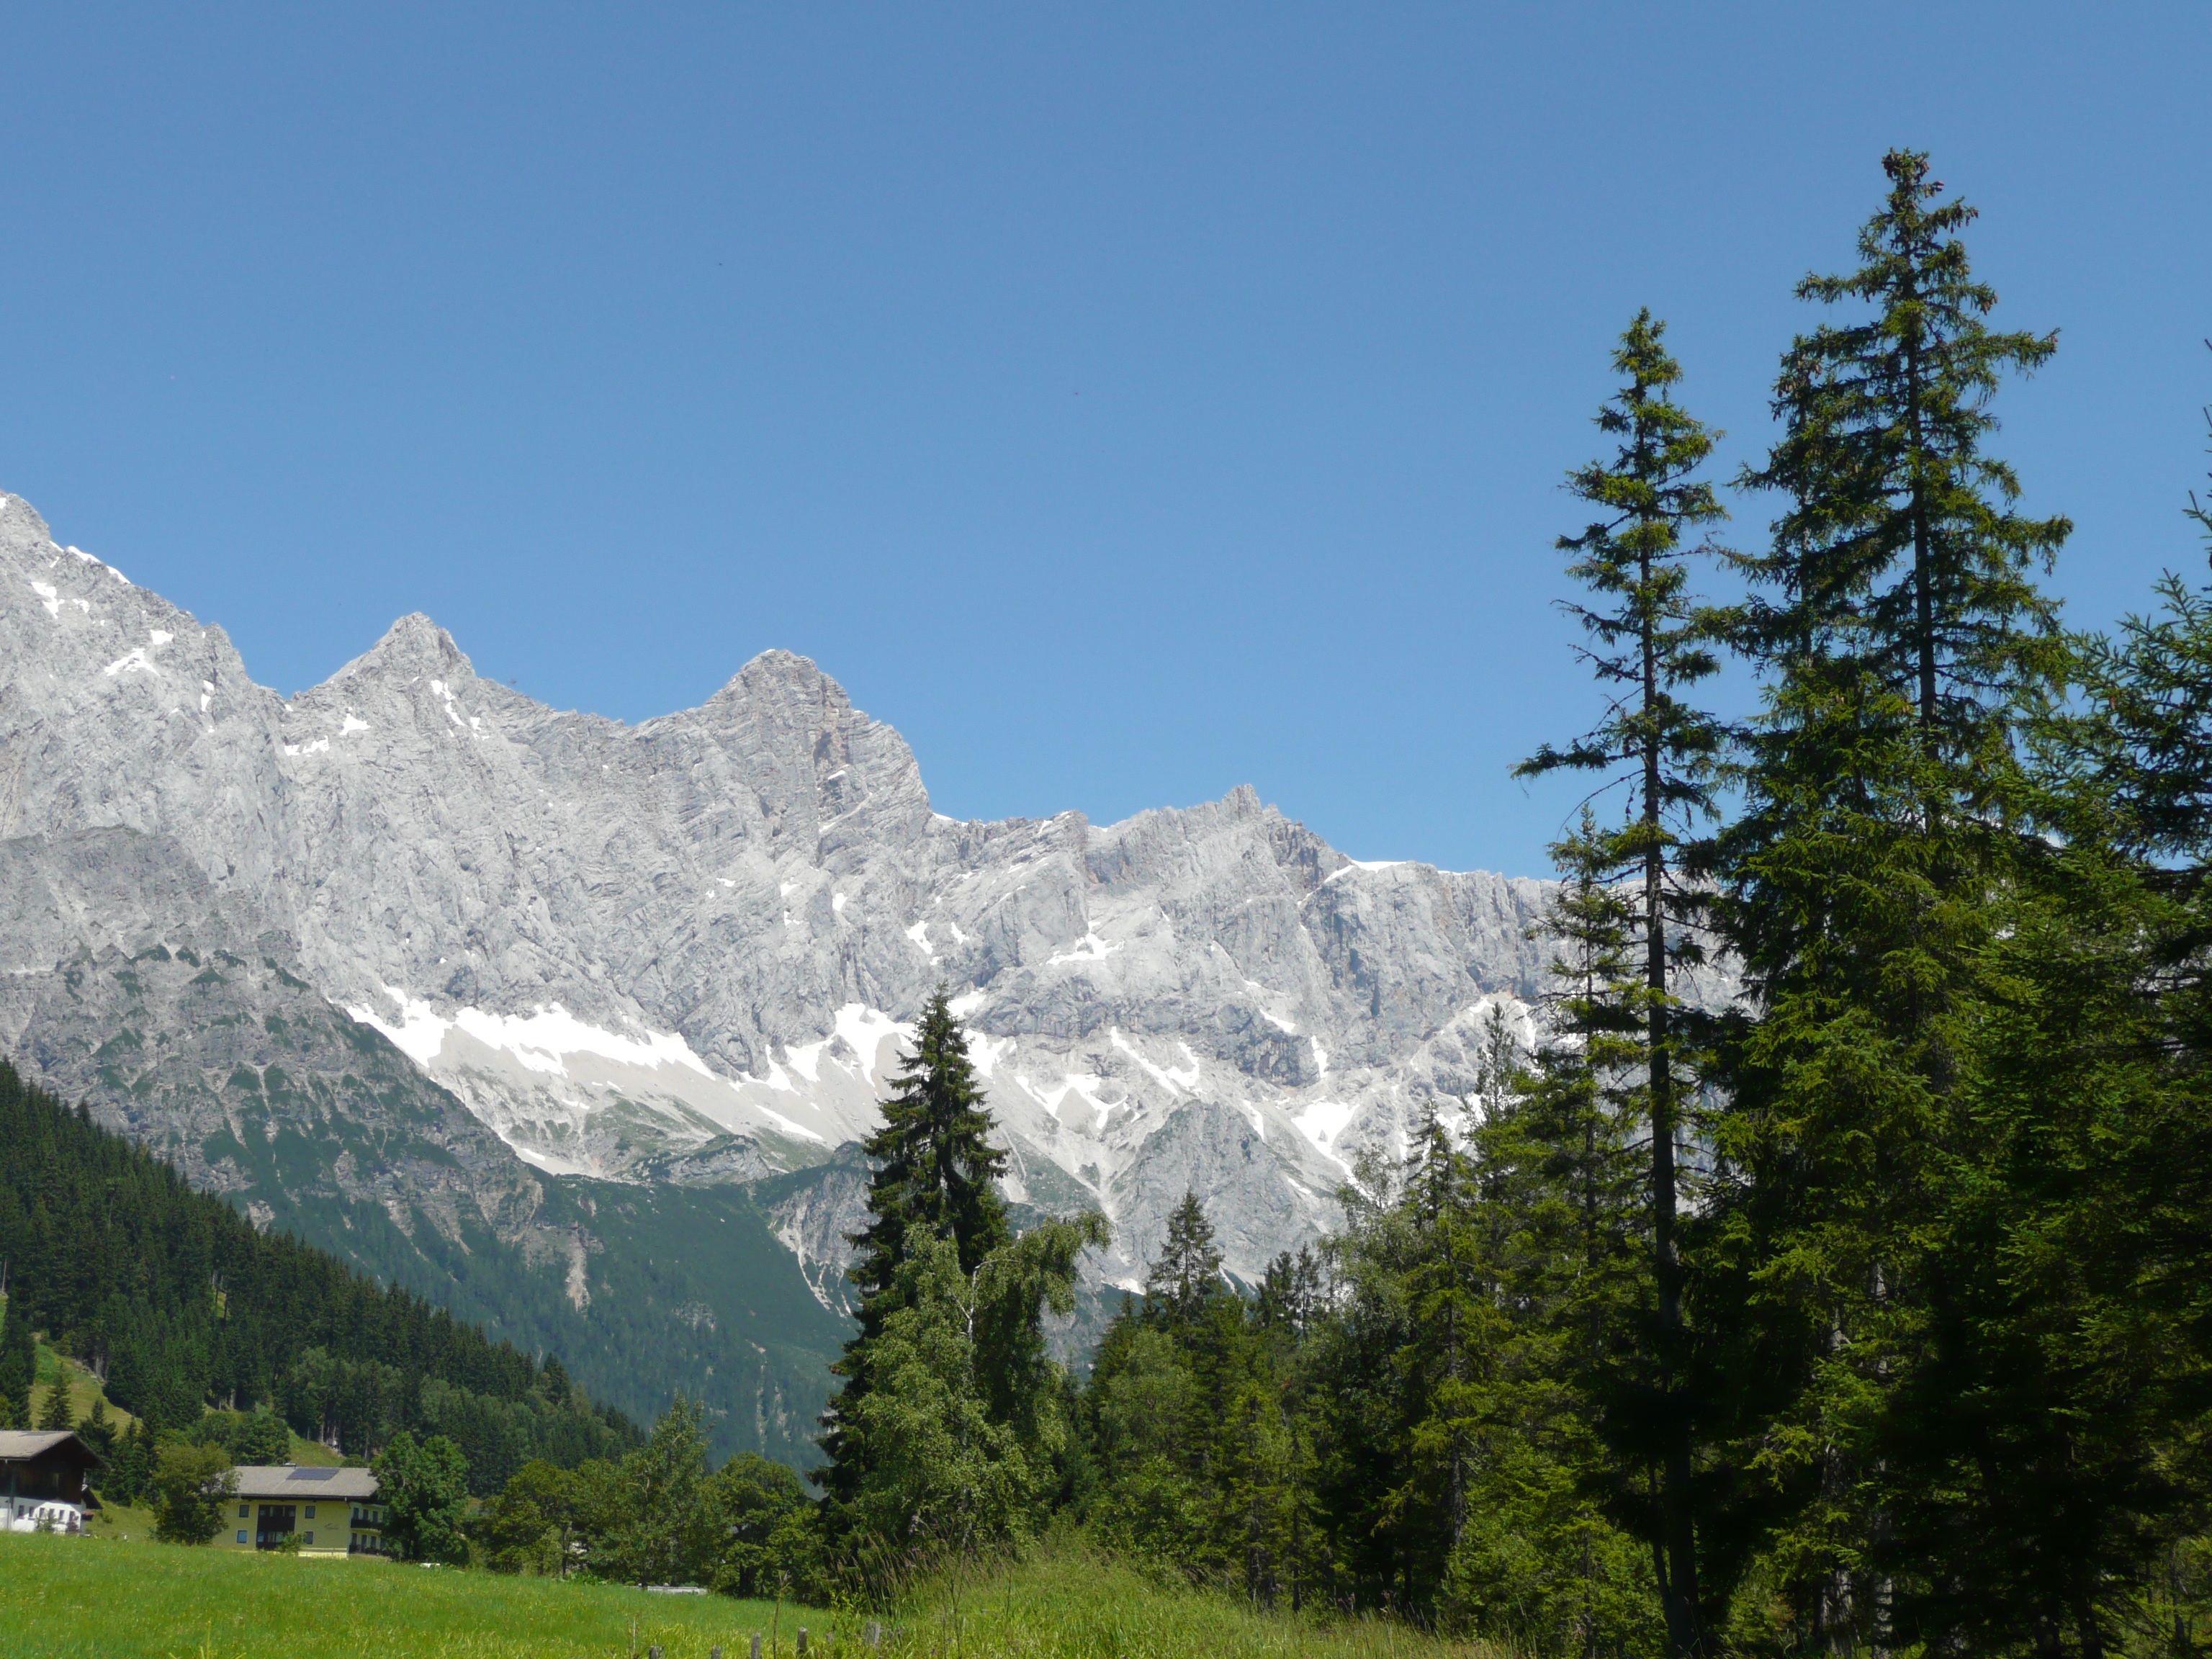
landscape, tree, nature, forest, wilderness, mountain, sky, meadow, view, valley, mountain range, summer, europe, green, natural, scenery, blue, season, ridge, austria, outdoors, massif, mountains, alps, plateau, ecosystem, dachstein, landform, mountain pass, geographical feature, mountainous landforms